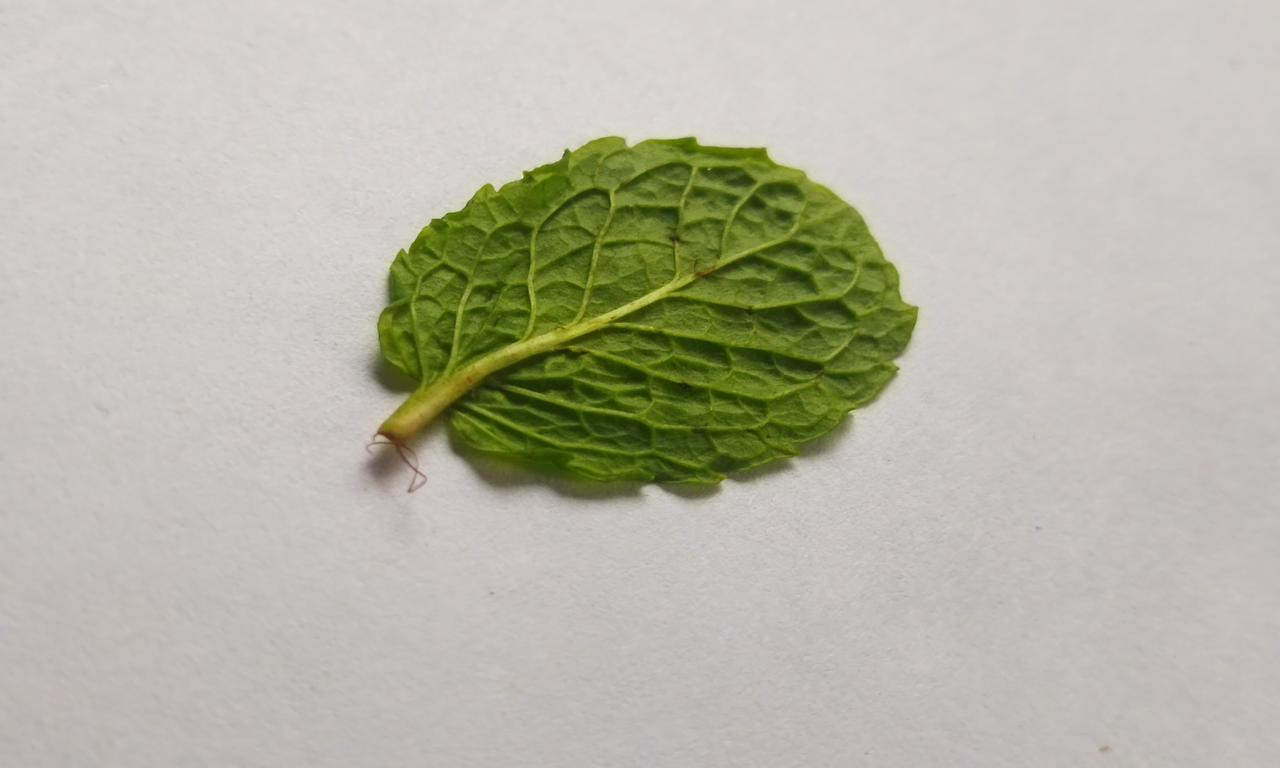
Label: Fresh